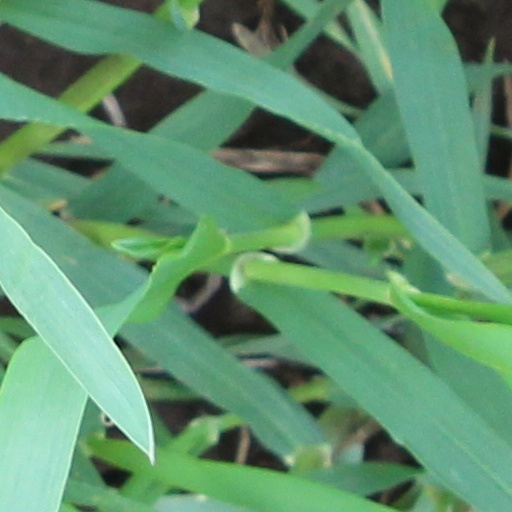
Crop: wheat